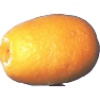
Label: kumquats